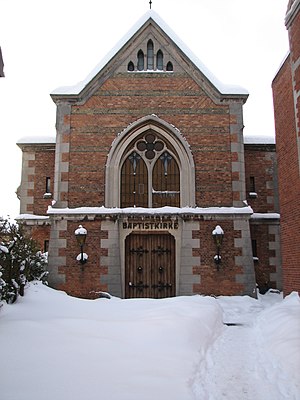
Baptistkirken
Baptistkirken i Rønne på Bornholm.
Baptistkirken er et kristent trosamfund inden for den protestantiske tradition. Baptistkirken blev stiftet i 1609 af de engelske prædikanter John Smyth og Thomas Helwys.